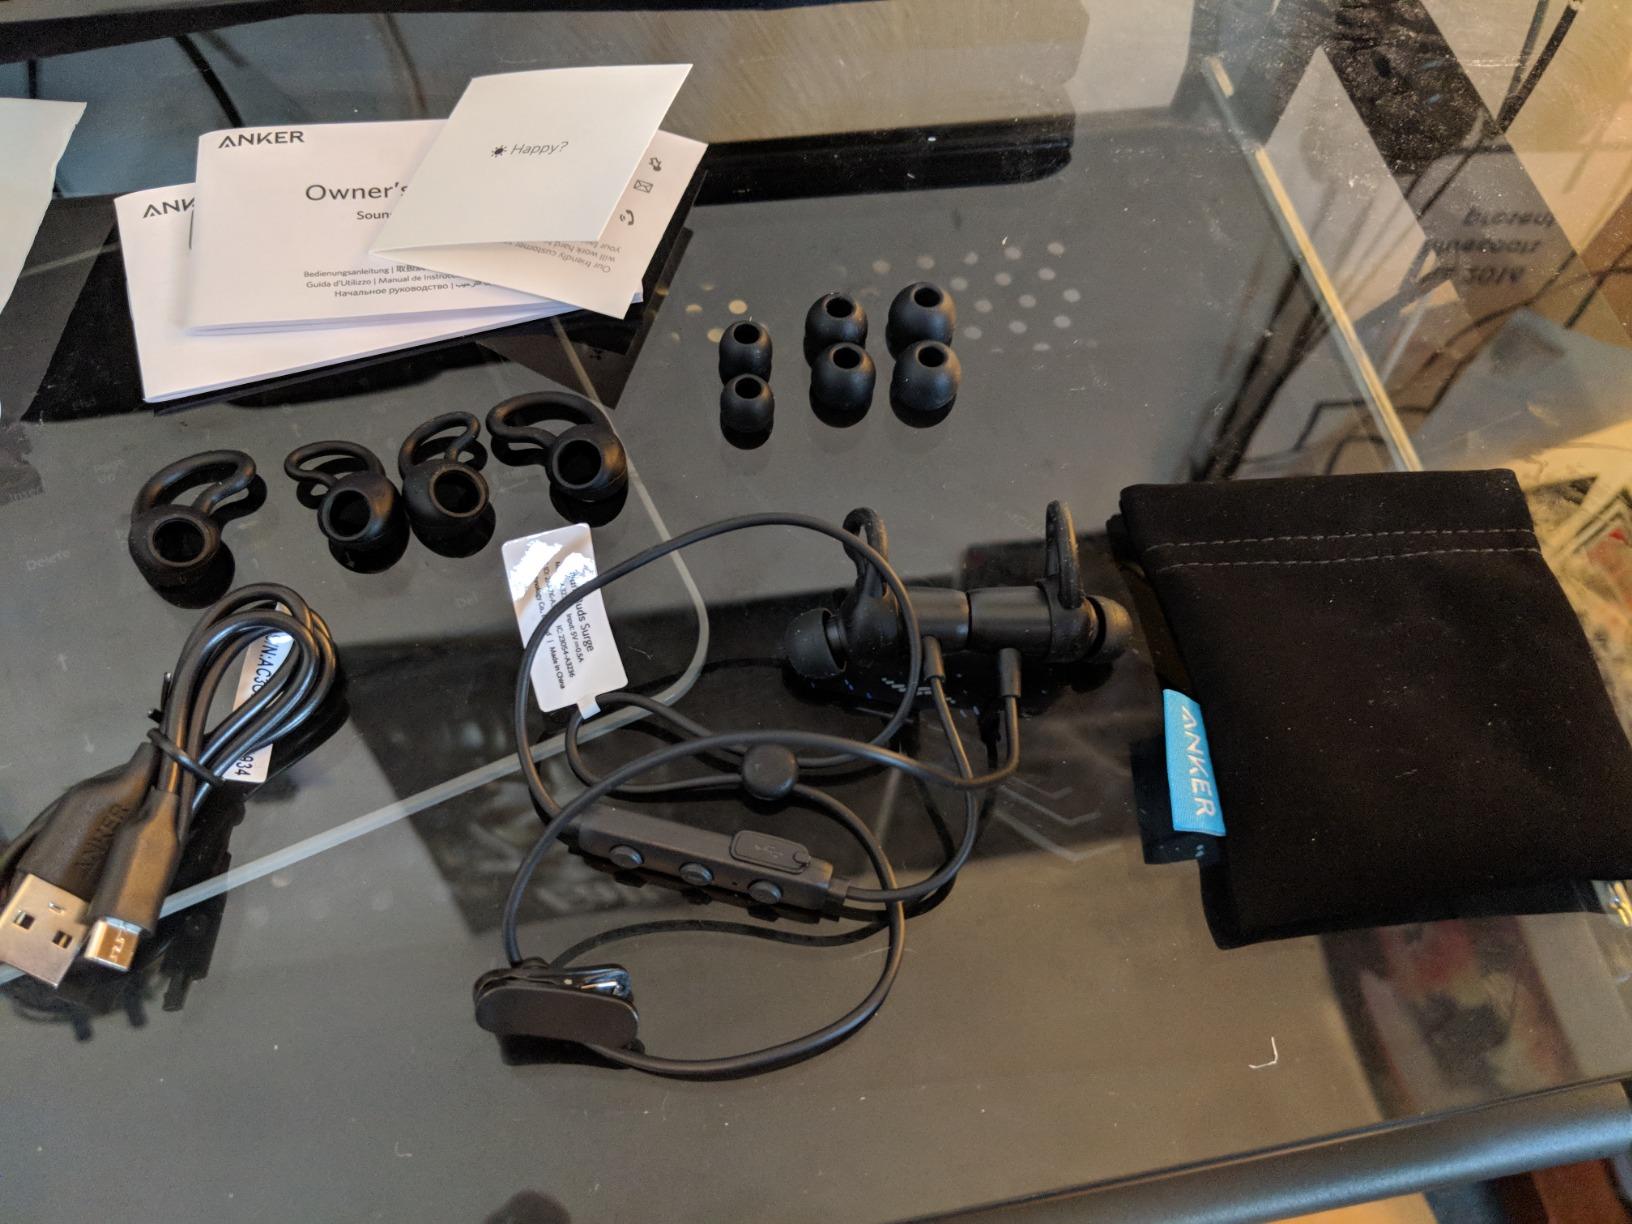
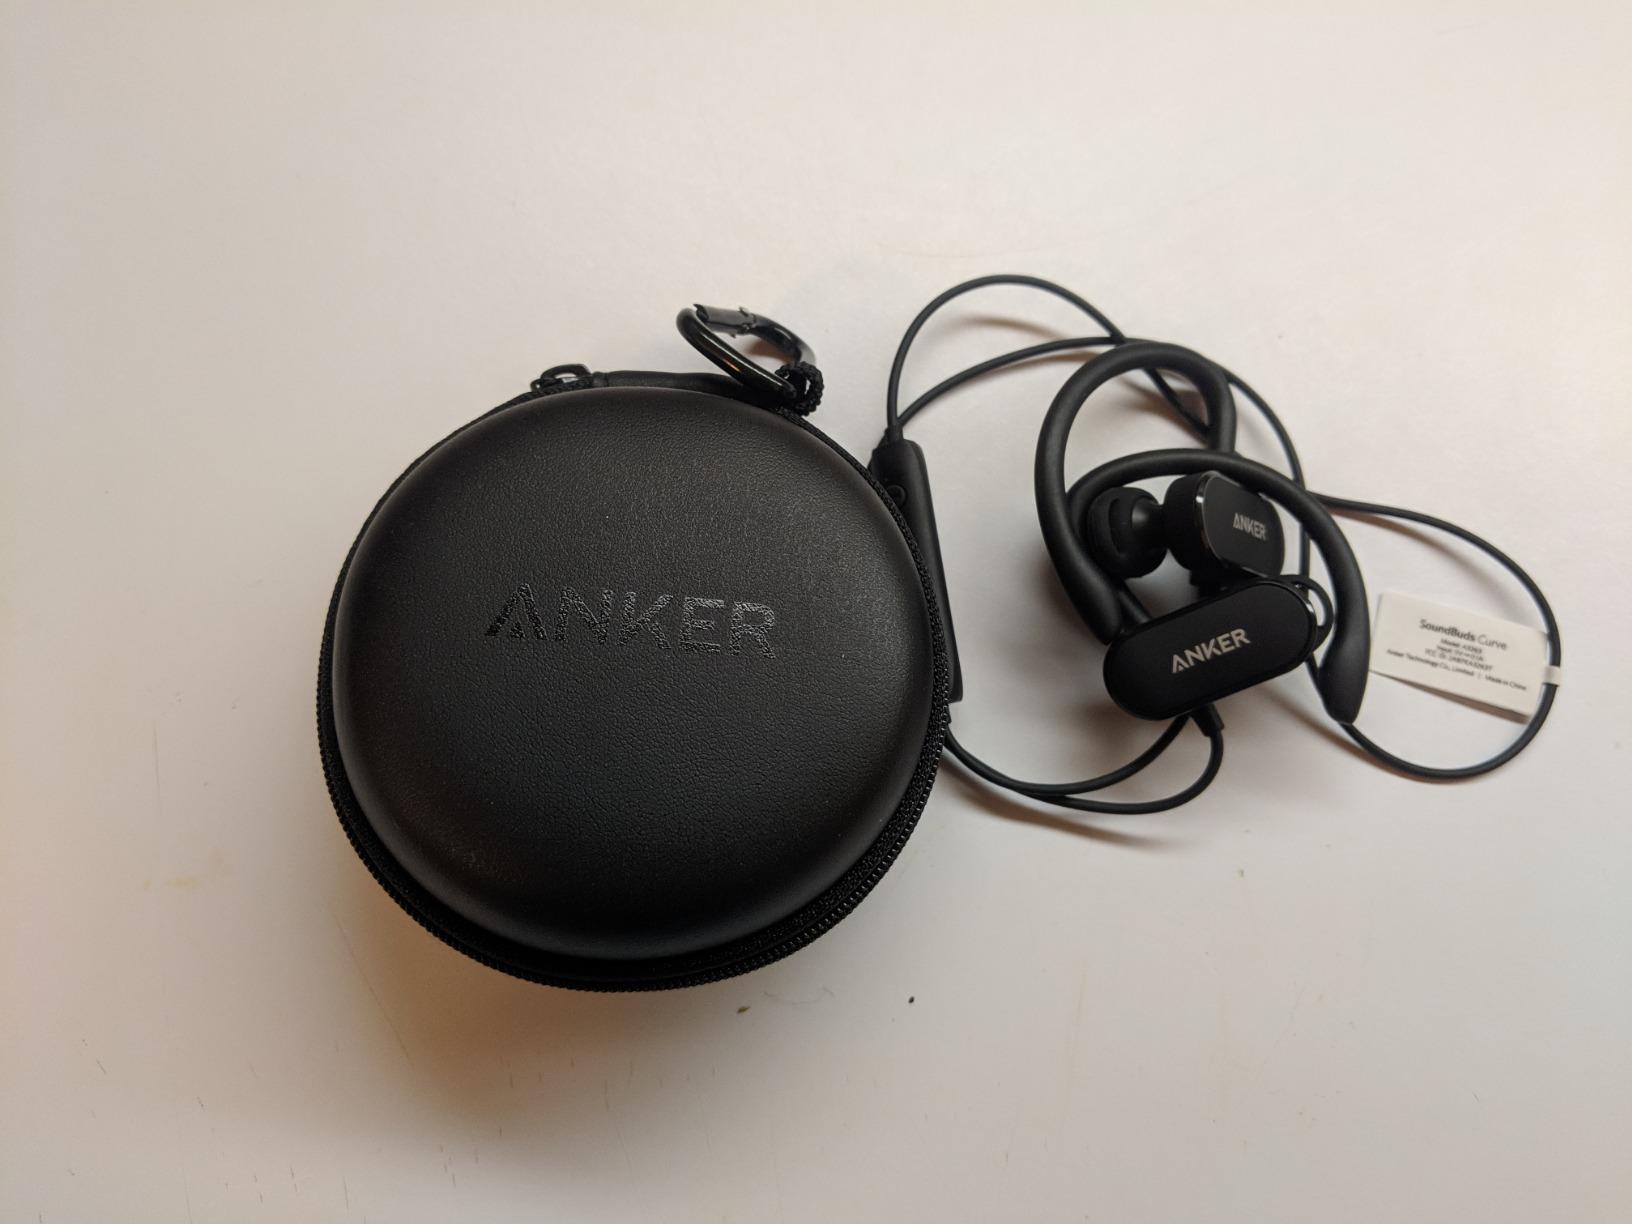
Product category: headphones
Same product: no